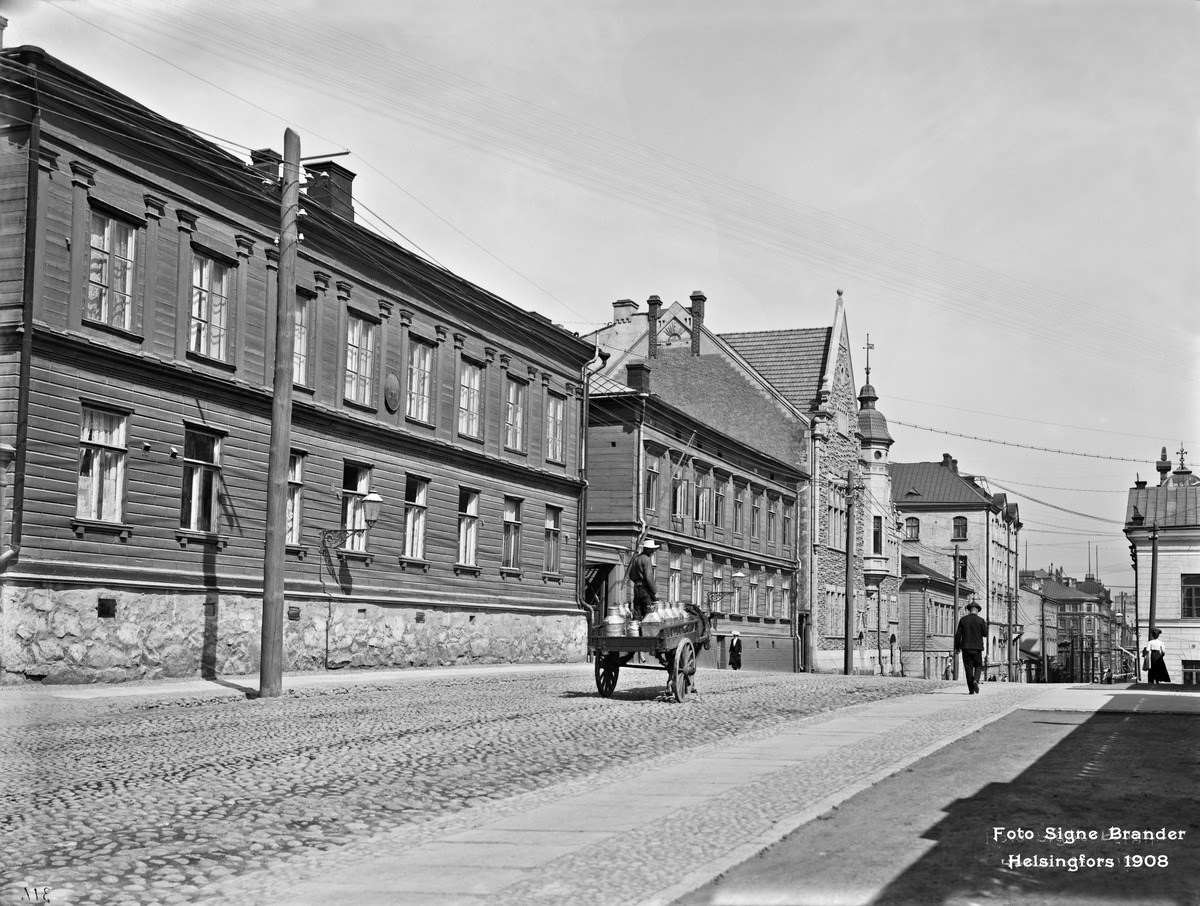
Kasarmikatu 36, 38, 40, 42
sisällön kuvaus: Kasarmikatu 36, 38, 40, 42. mustavalkoinen
Kuvaaja: Brander, Signe, valokuvaaja
Ajankohta: kuvausaika 1908
Paikka: Suomi, Uusimaa, Helsinki, Kaartinkaupunki Helsinki, Kasarmikatu 36, 38, 40, 42
Aiheet: puurakennukset, hevosajoneuvot, kuljetus, maitotuotteet, katukauppa